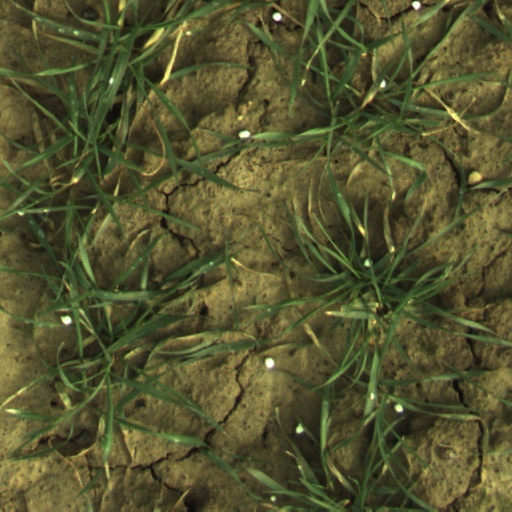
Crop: wheat